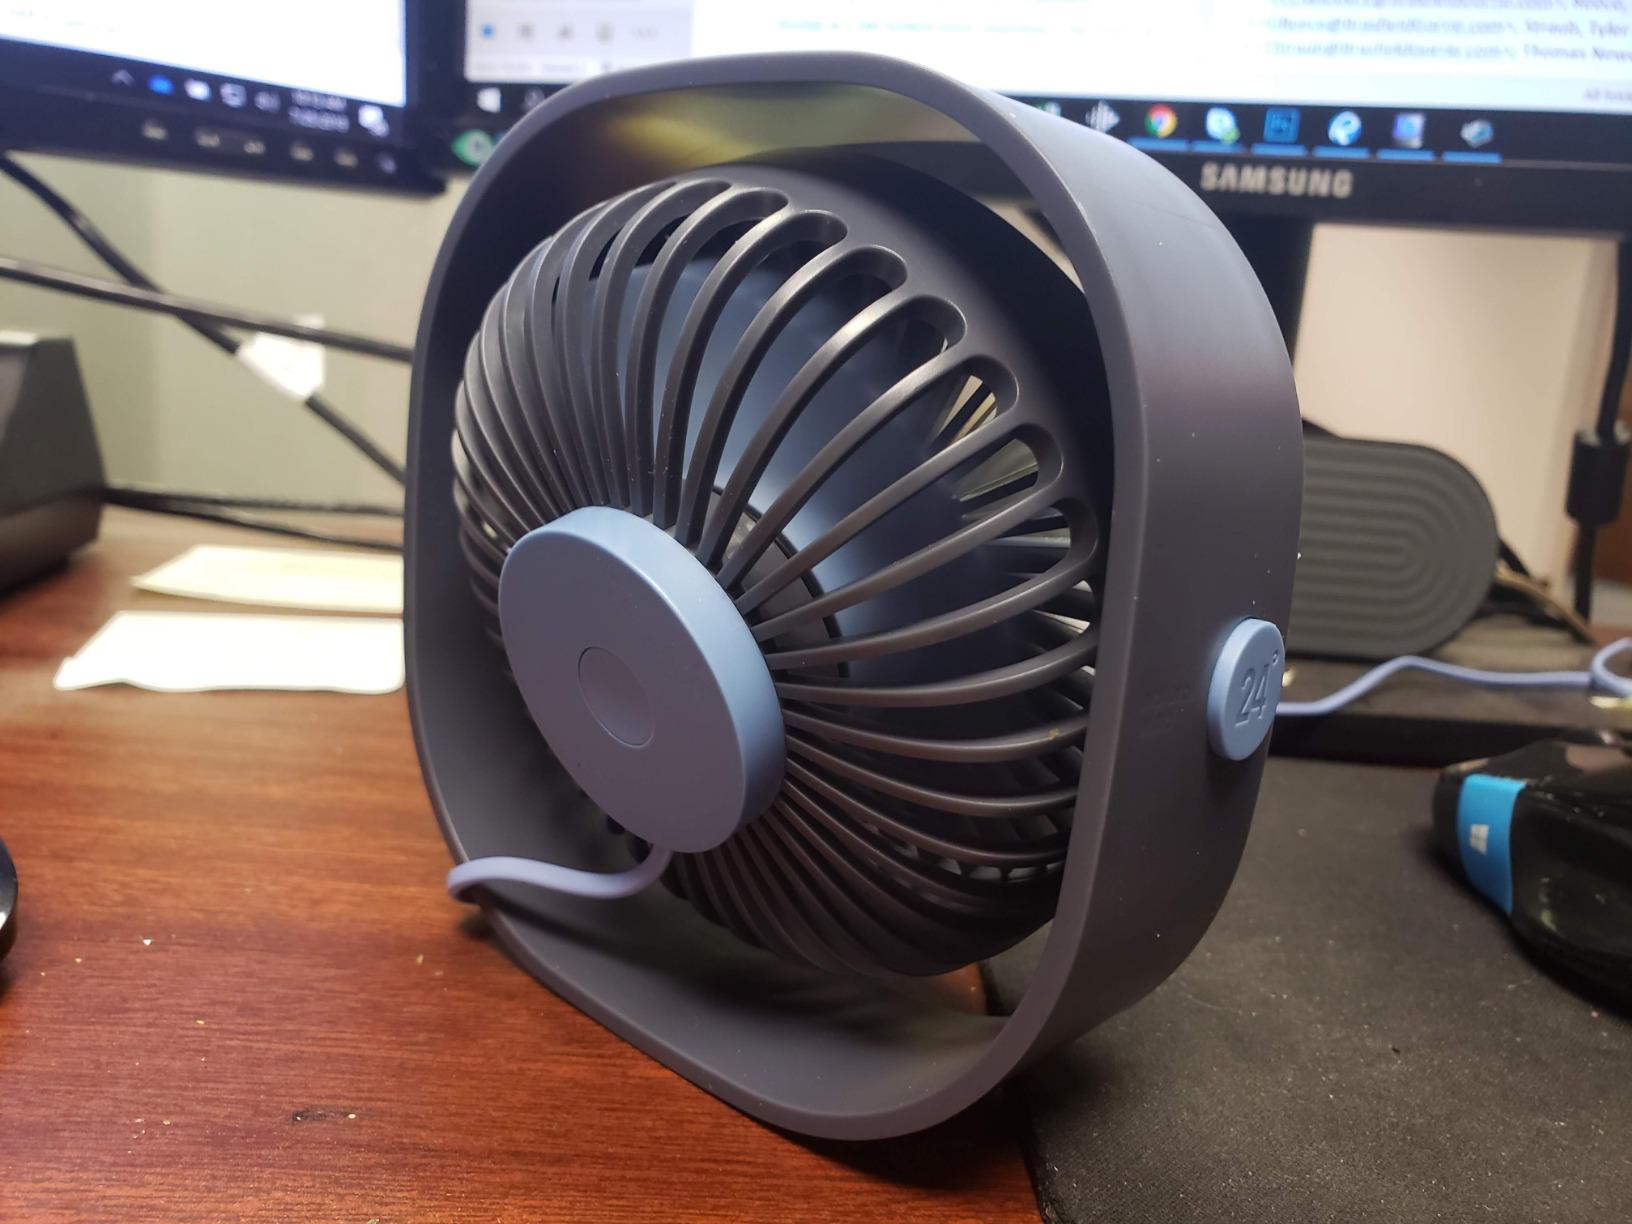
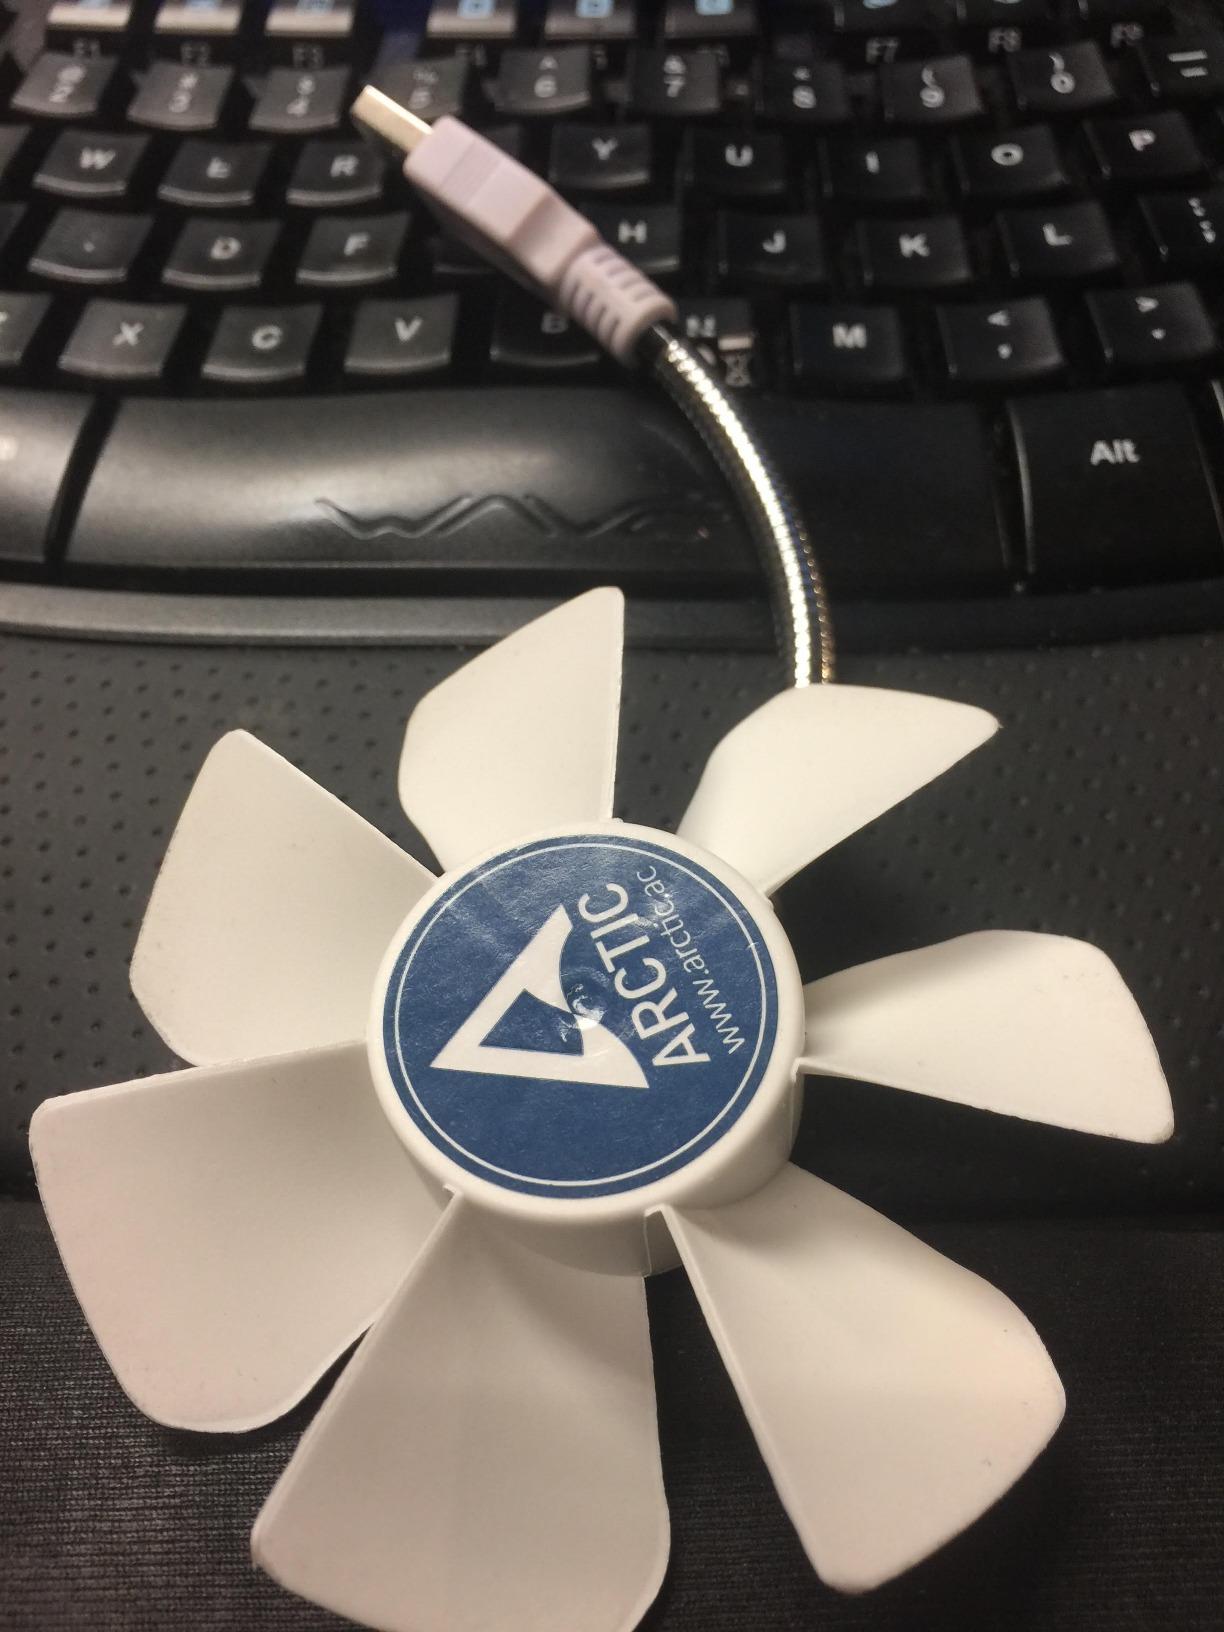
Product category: fan
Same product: no